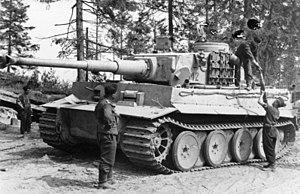
Le Tiger I, abréviation de Panzerkampfwagen VI Tiger Ausführung E - Sonderkraftfahrzeug 181, est un char de combat lourd allemand en service de 1942 à 1945, et l'un des chars les plus connus de la Seconde Guerre mondiale.